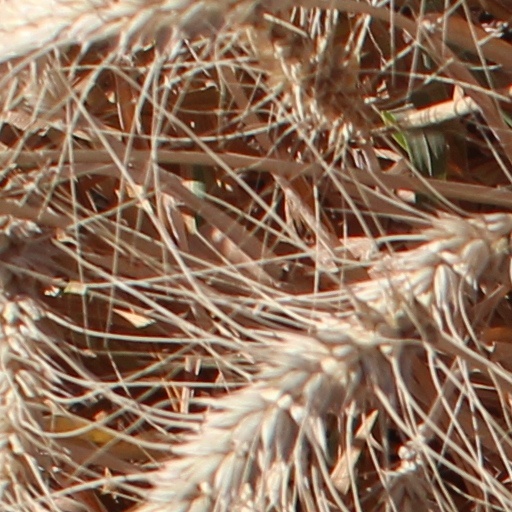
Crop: wheat